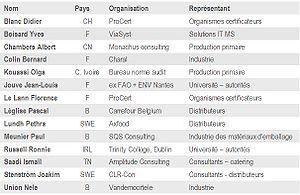
Experts Synergy 22000
Synergy 22000 est un dispositif de certification de système de management de la sécurité des denrées alimentaires, qui a été développé par Synergy Global Standardisation Services afin de permettre la reconnaissance de la norme ISO 22000 par la Global Food Safety Initiative.